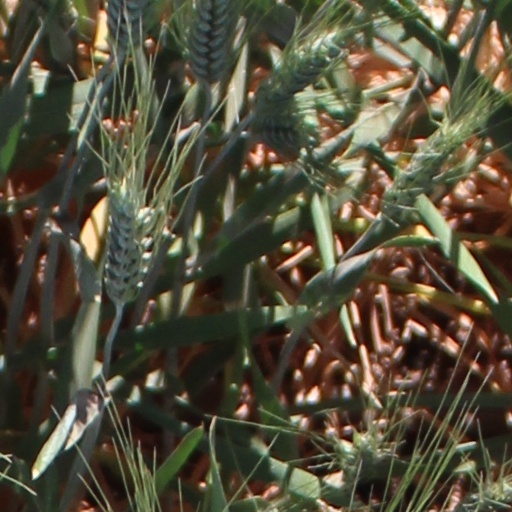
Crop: wheat